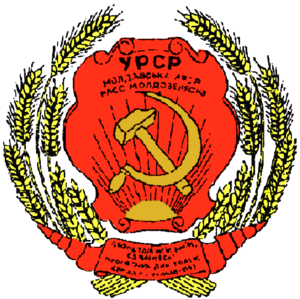
La République socialiste soviétique autonome moldave était une région autonome de la République socialiste soviétique d’Ukraine entre le 12 octobre 1924 et le 2 août 1940. Elle se situe en Transnistrie et incluait l’actuelle République moldave du Dniestr qui appartient aujourd’hui à la République de Moldavie, ainsi que des zones qui font aujourd’hui partie de l’oblast d’Odessa en Ukraine.